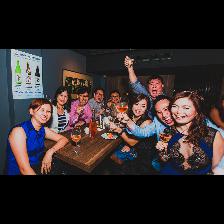
Label: Human